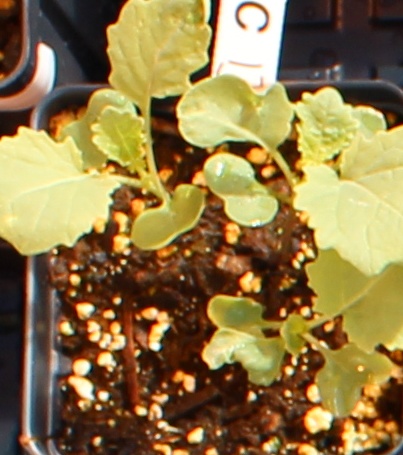
Label: Canola